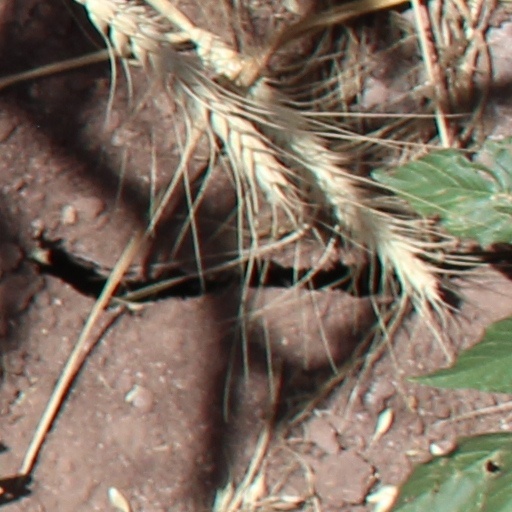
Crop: wheat